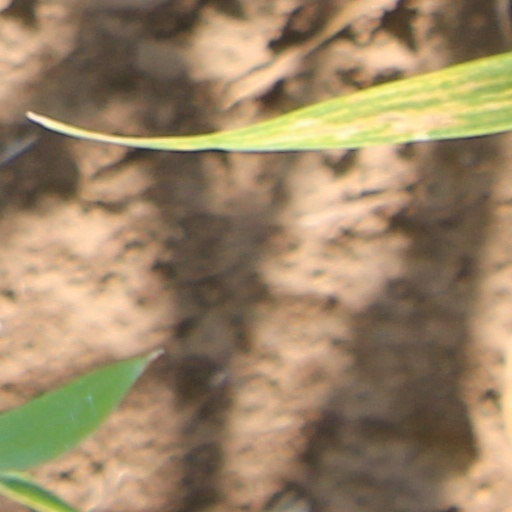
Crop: wheat